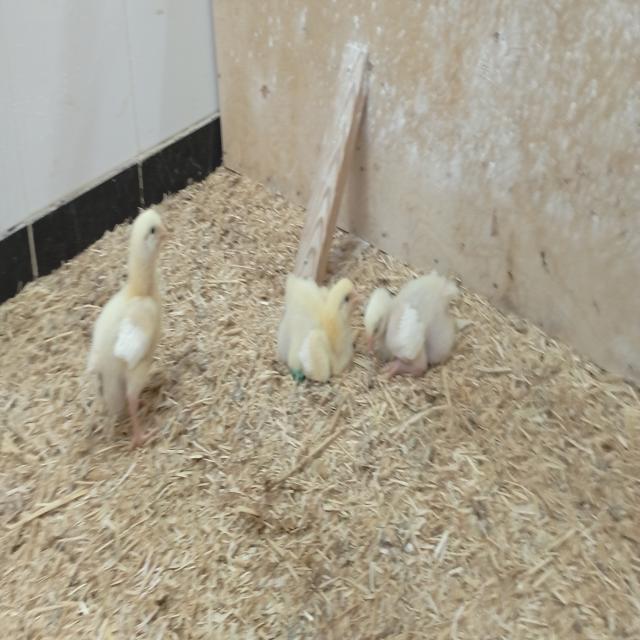
Weight: 183 g